LaSalette Academy

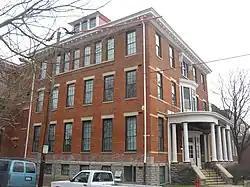

LaSalette Academy was a parochial school in Covington, Kentucky. It is listed on the National Register of Historic Places. It is at 702 Greenup Street. The former all-girls school is now LaSalette Garden Apartments.